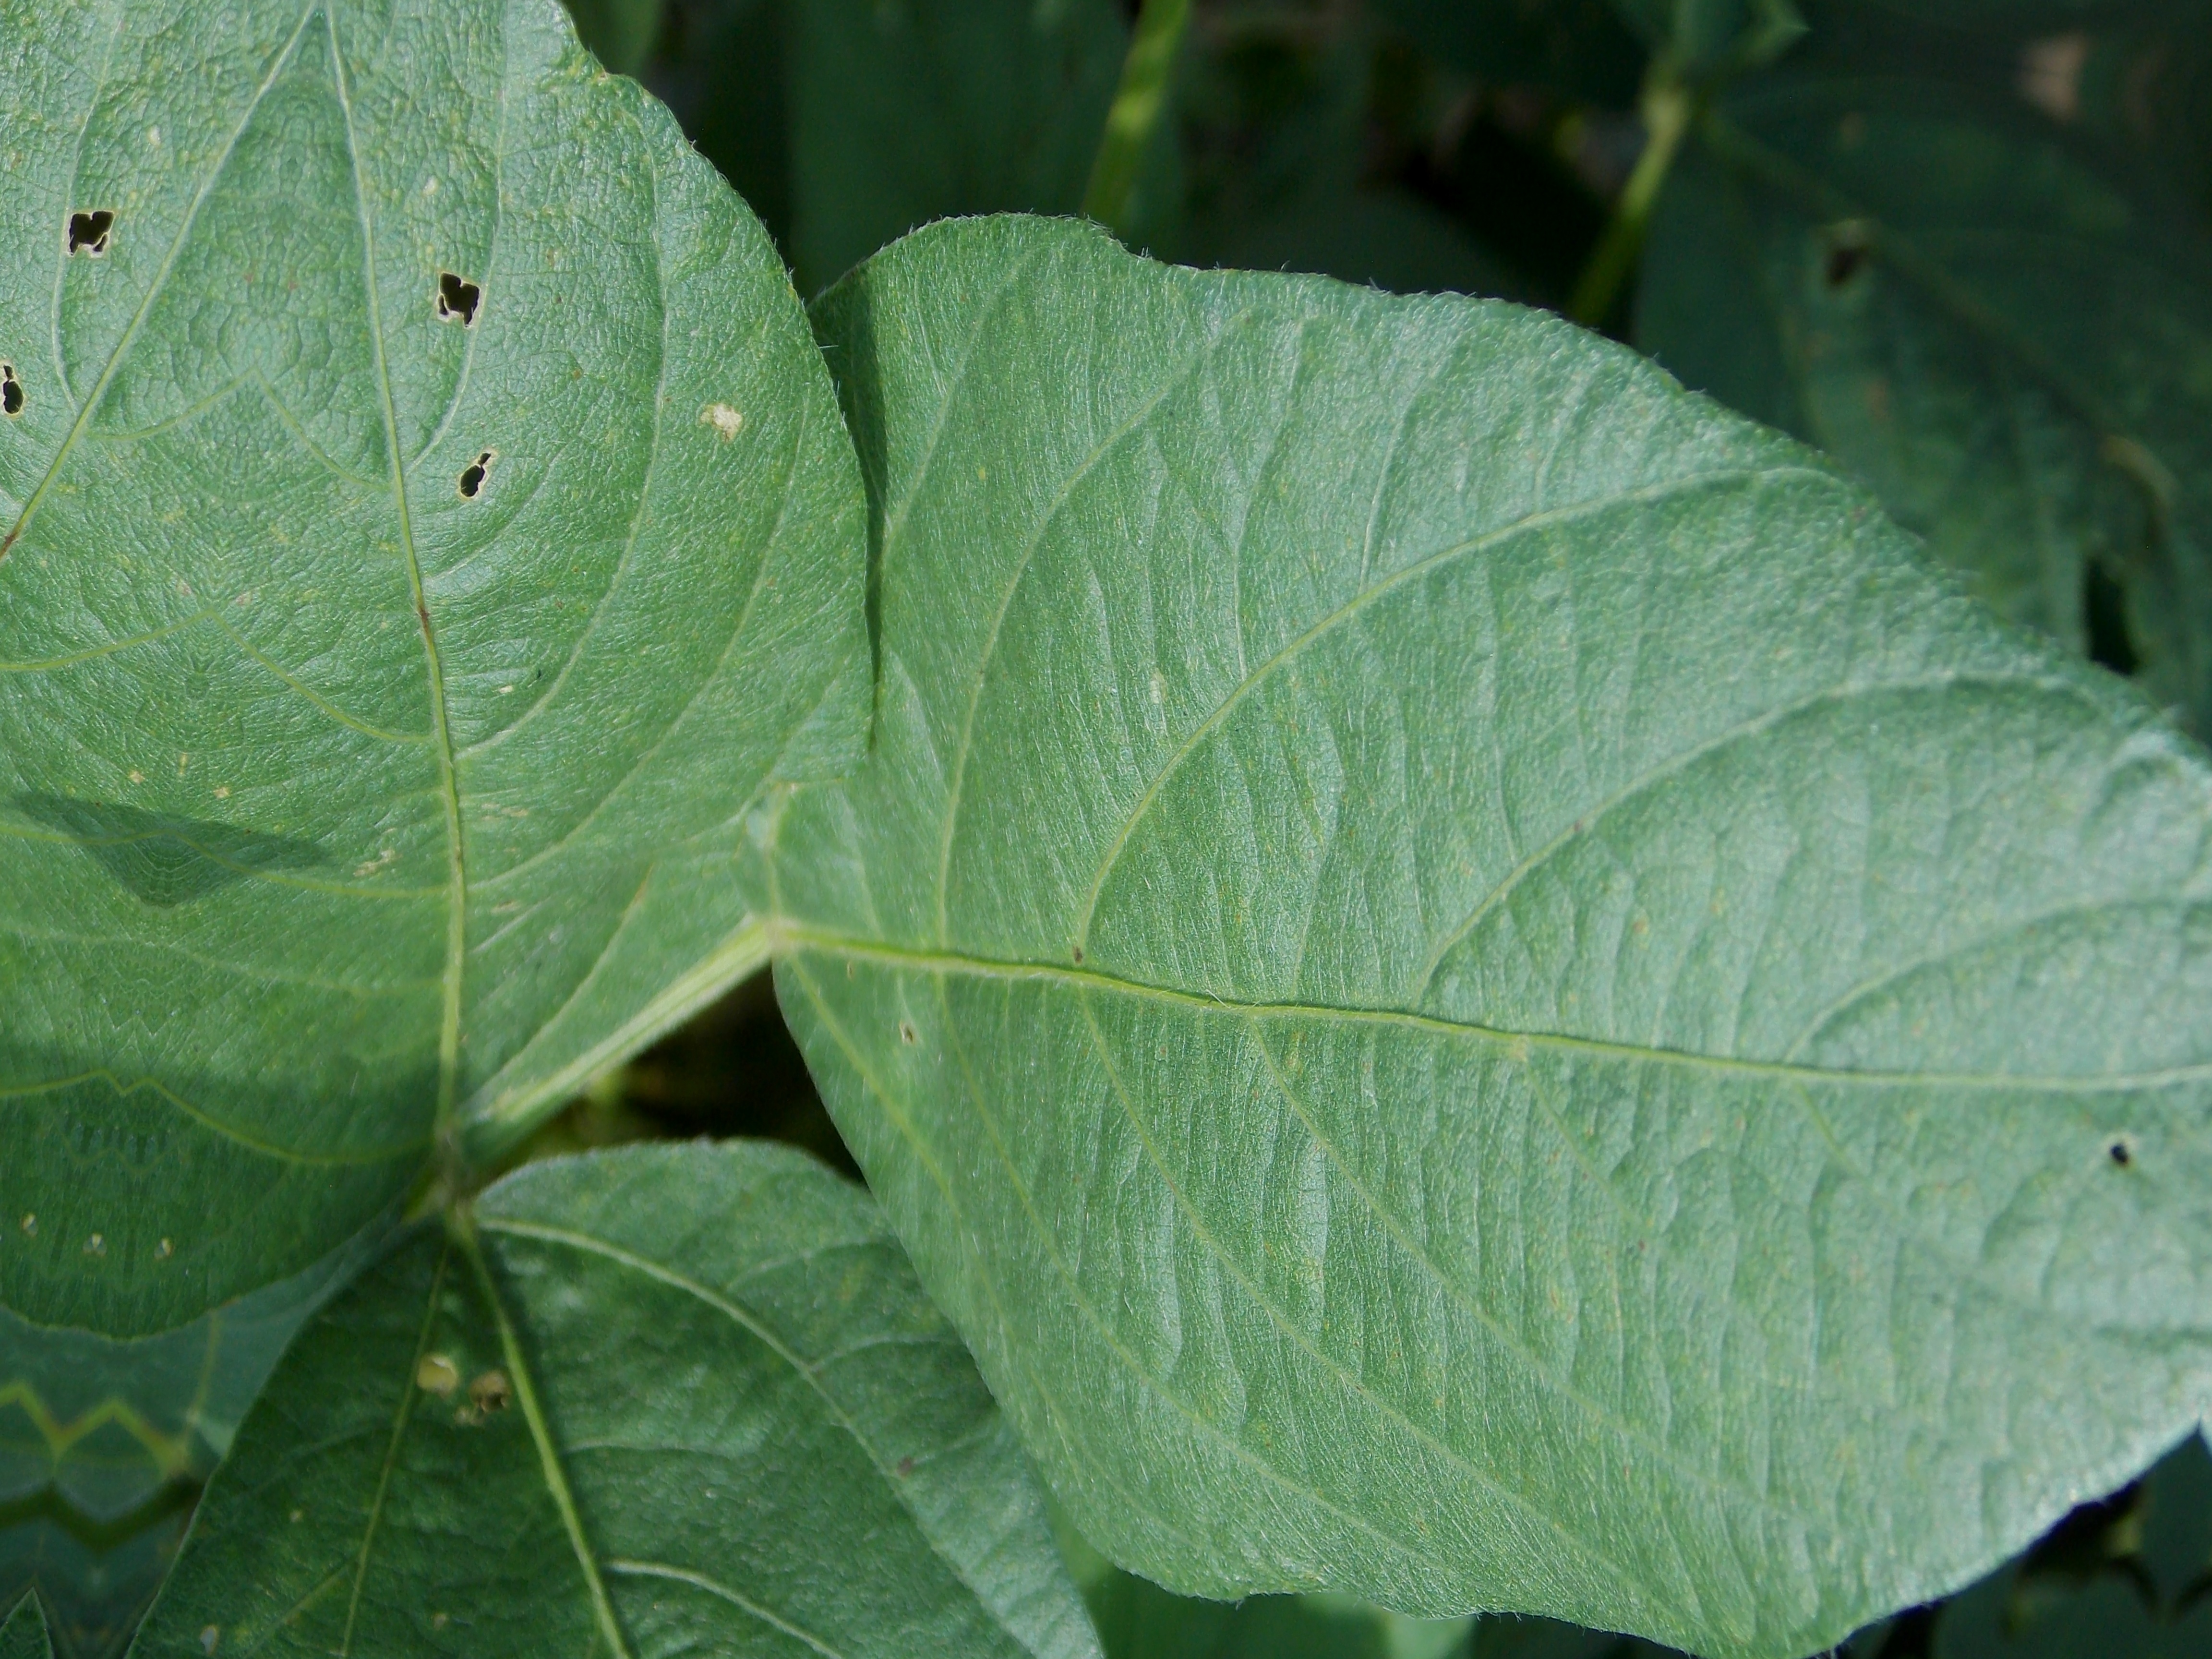
Label: Healthy